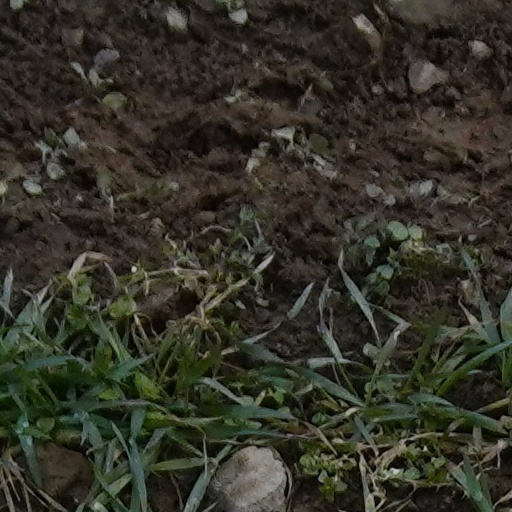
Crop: wheat